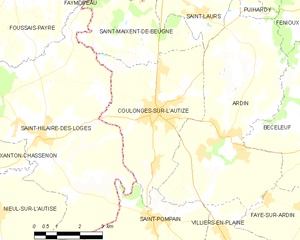
Carte des communes françaises Coulonges-sur-l'Autize